No Way Out (2005)

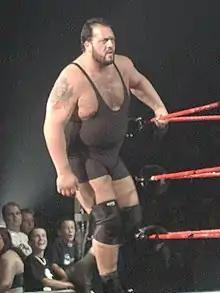
Big Show challenged for the WWE Championship.

Immediately before the main event, the third event in the 2005 Rookie Diva of the Year competition took place. The participants were Michelle McCool, Joy Giovanni, Lauren Jones, and Rochelle Loewen, and the segments were hosted by Torrie Wilson and Dawn Marie. The first event was an "evening gown" competition, which took place after the WWE Tag Team Championship match. The next event was the "Talent Contest", and the final one was the "Swimsuit Competition". The eventual winner was Giovanni, with 65% of the online votes that took place throughout the show.